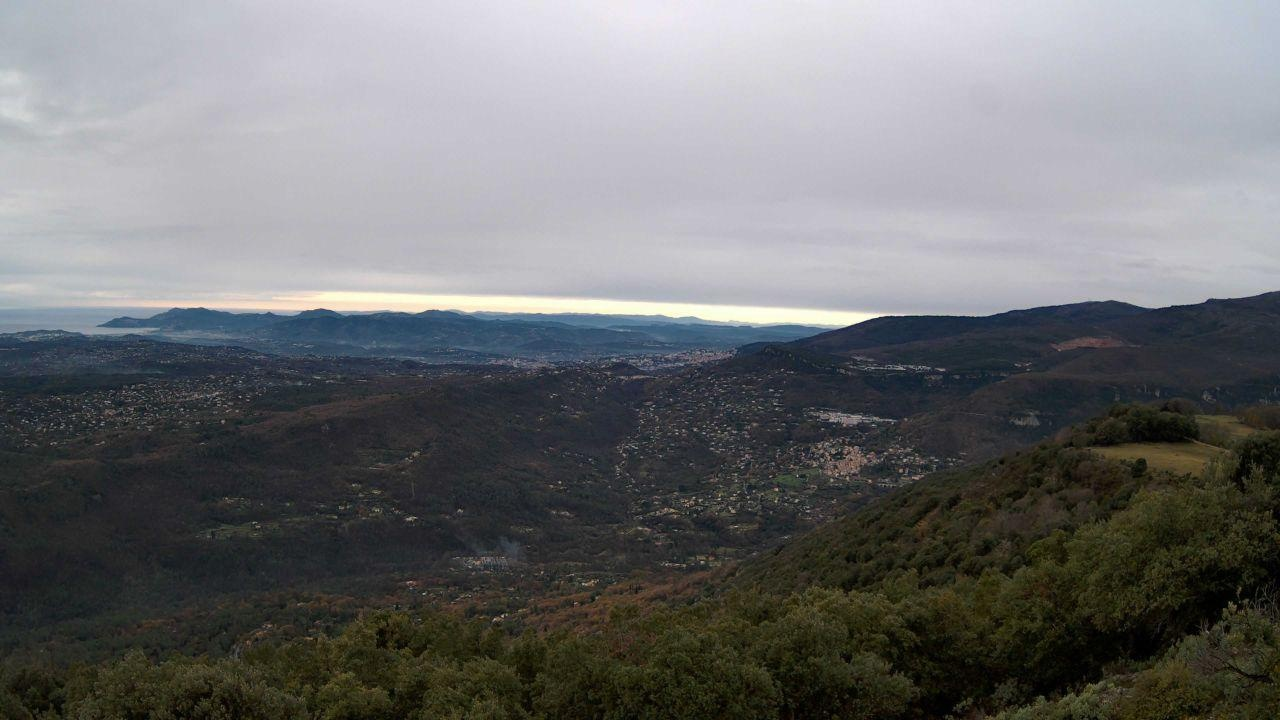
Fire: no
Smoke: yes